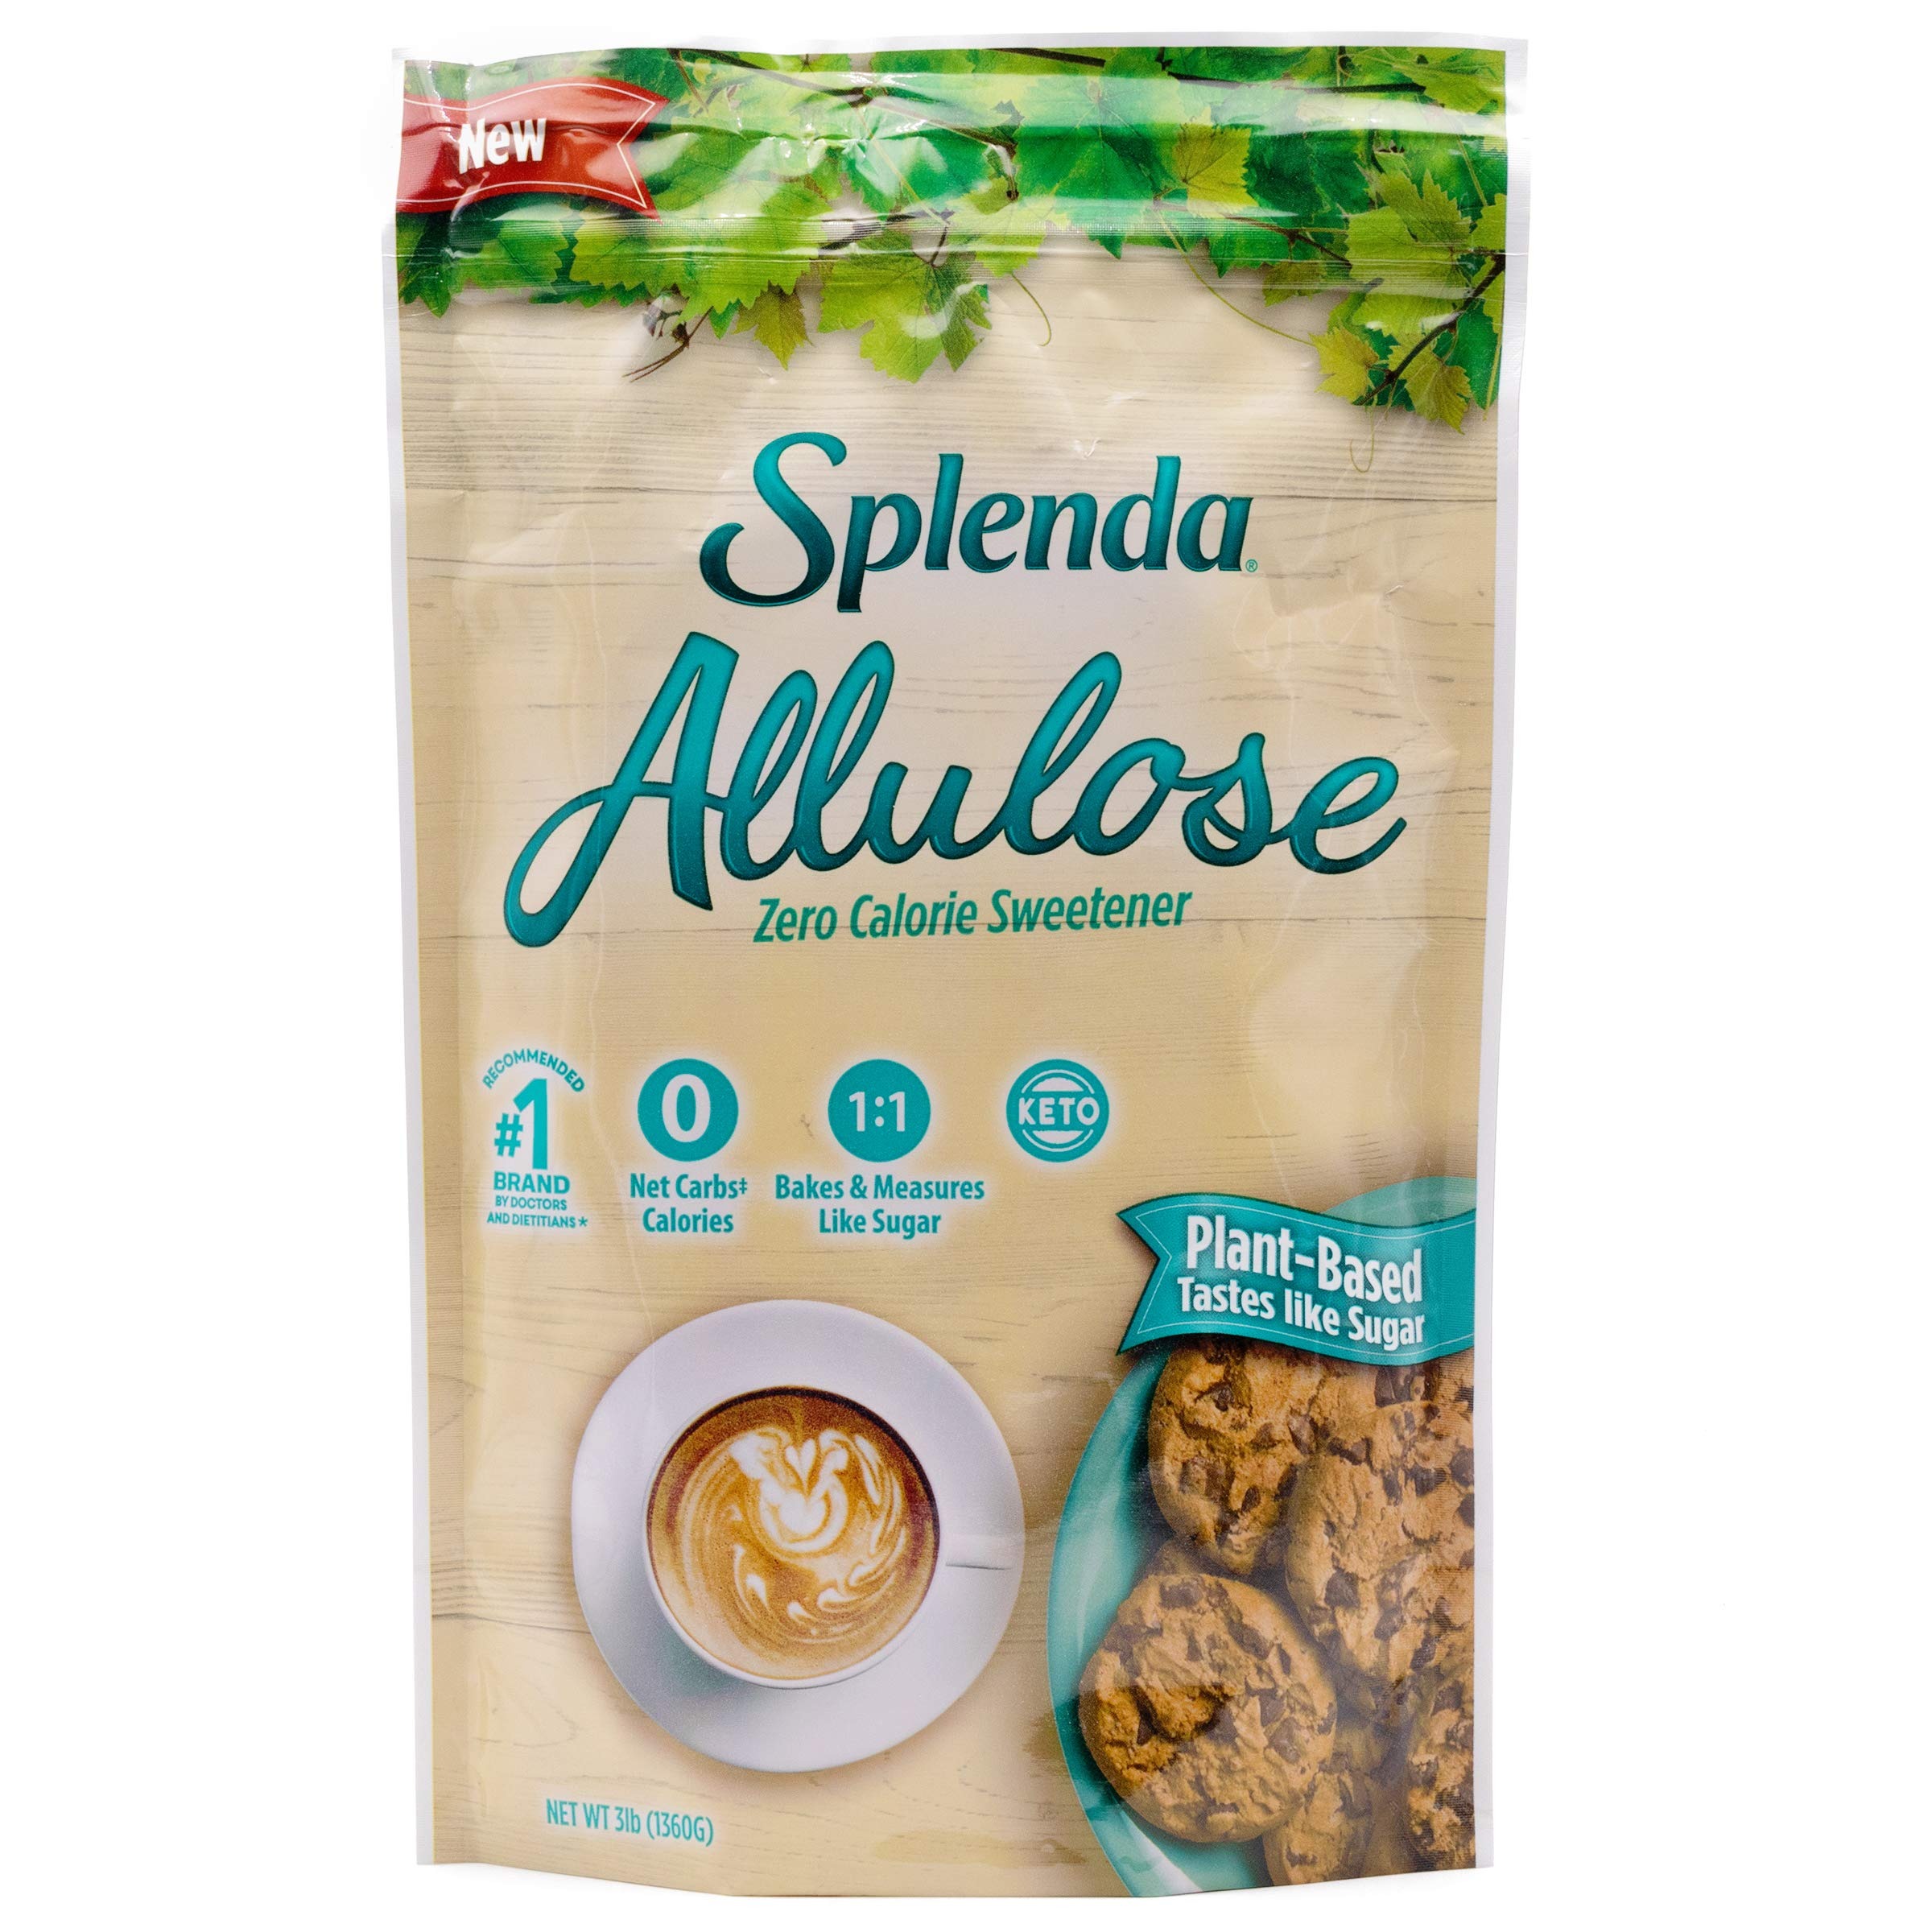
Item Name: SPLENDA Allulose Plant Based Zero Calorie Sweetener For Baking & Beverages, 3 Pound Resealable Pouch
Bullet Point 1: Zero calories - Zero Calories and tastes like sugar for great tasting baked goods and beverages.
Bullet Point 2: Measures same as sugar - Splenda Allulose measures the same as sugar for easy use in all of your favorite recipes. Cut the sugar, cut the calories and carbohydrates, but don't lose out on taste.
Bullet Point 3: Keto friendly - Zero Net carbs and perfect for people who want to reduce their carbohydrate and calorie intake.
Bullet Point 4: A Brand you trust - Splenda is the best sweetener brand recommended by doctors and dietitians clinically treating patients. Splenda was the highest tested brand family in the low-calorie sweetener space.
Bullet Point 5: Plant based sweetness - Splenda Allulose is a great-tasting, plant-based sweetener that's perfect for coffee, smoothies, baking, and more
Value: 48.0
Unit: Ounce

Price: 56.77